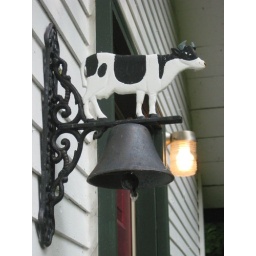
this is on the bunk house where we stayed up on the lake in WI